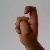
The image shows a hand gesture representing the letter 'X' in Indian Sign Language.